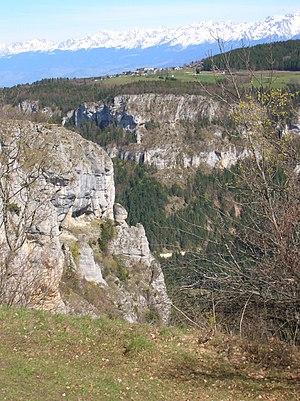
gorges du furon et st nizier du moucherotte, Isère, France.
Le Furon ou canal du Furon est une petite rivière du sud-est de la France, dans le département de l'Isère, en région Auvergne-Rhône-Alpes, et un affluent de la rive gauche de l'Isère, donc un sous-affluent du Rhône.
Saint-Nizier-du-Moucherotte est une commune française située géographiquement dans le massif du Vercors, administrativement dans le département de l'Isère, en région Auvergne-Rhône-Alpes et autrefois rattachée à l'ancienne province du Dauphiné.